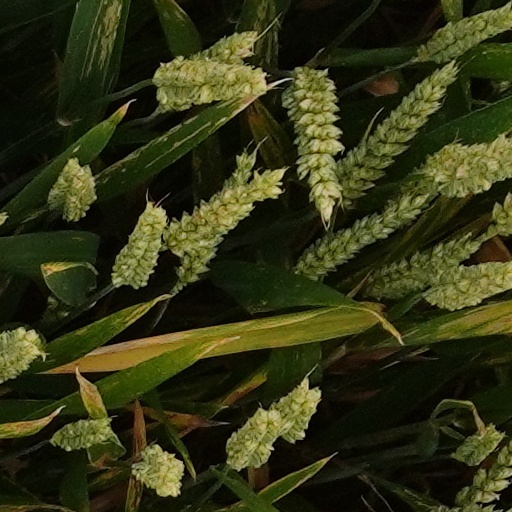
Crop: wheat